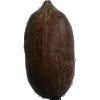
Label: Nut Pecan 1